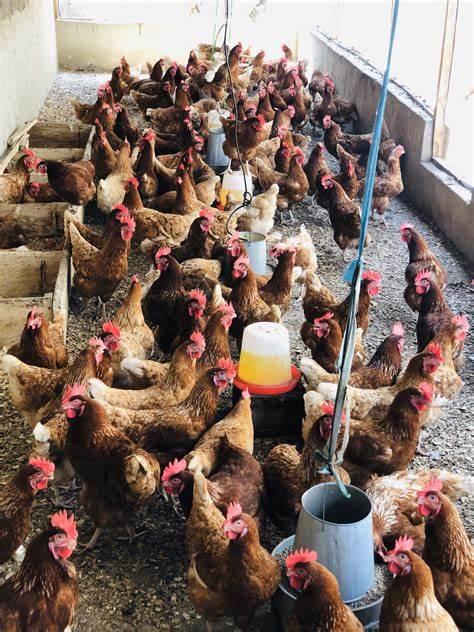
Jumba lenye nafasi kubwa na uelekezaji mwafaka wa mwangaza wa kufuga kuku kwa minajili ya kilimo cha viwandani. Kuku hawa wana chakula na maji mingi ili waweze kutaga mayai jinsi wanavyostahili.